Food Quality Protection Act

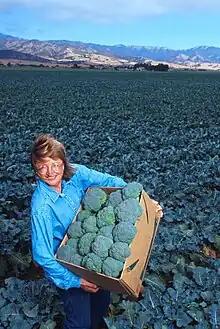
Agronomist Sharon Benzen shows off broccoli grown in a test plot. The crops will be used to help determine appropriate pesticide residue levels.

While the EPA did limit, and in some cases ban, the use of pesticides following the passing of the FQPA, not every stakeholder was pleased with their level of action. Referring to the discrepancies between what constitutes reliable data when determining whether or not to increase the margin of safety tenfold, Richard Weiss (a pesticide expert with the Environmental Working Group) said, "The EPA has failed to comply with the clear intent and requirements of the law". While environmentalists complained, so did farmers. As their ability to harvest quality crops was threatened, farmers said the EPA was unfairly enforcing a "zero risk" instead of a "reasonable certainty of no harm" policy. The EPA responded saying that while they were more stringent after the passing of the FQPA, they were not operating under a no risk/no harm rule.